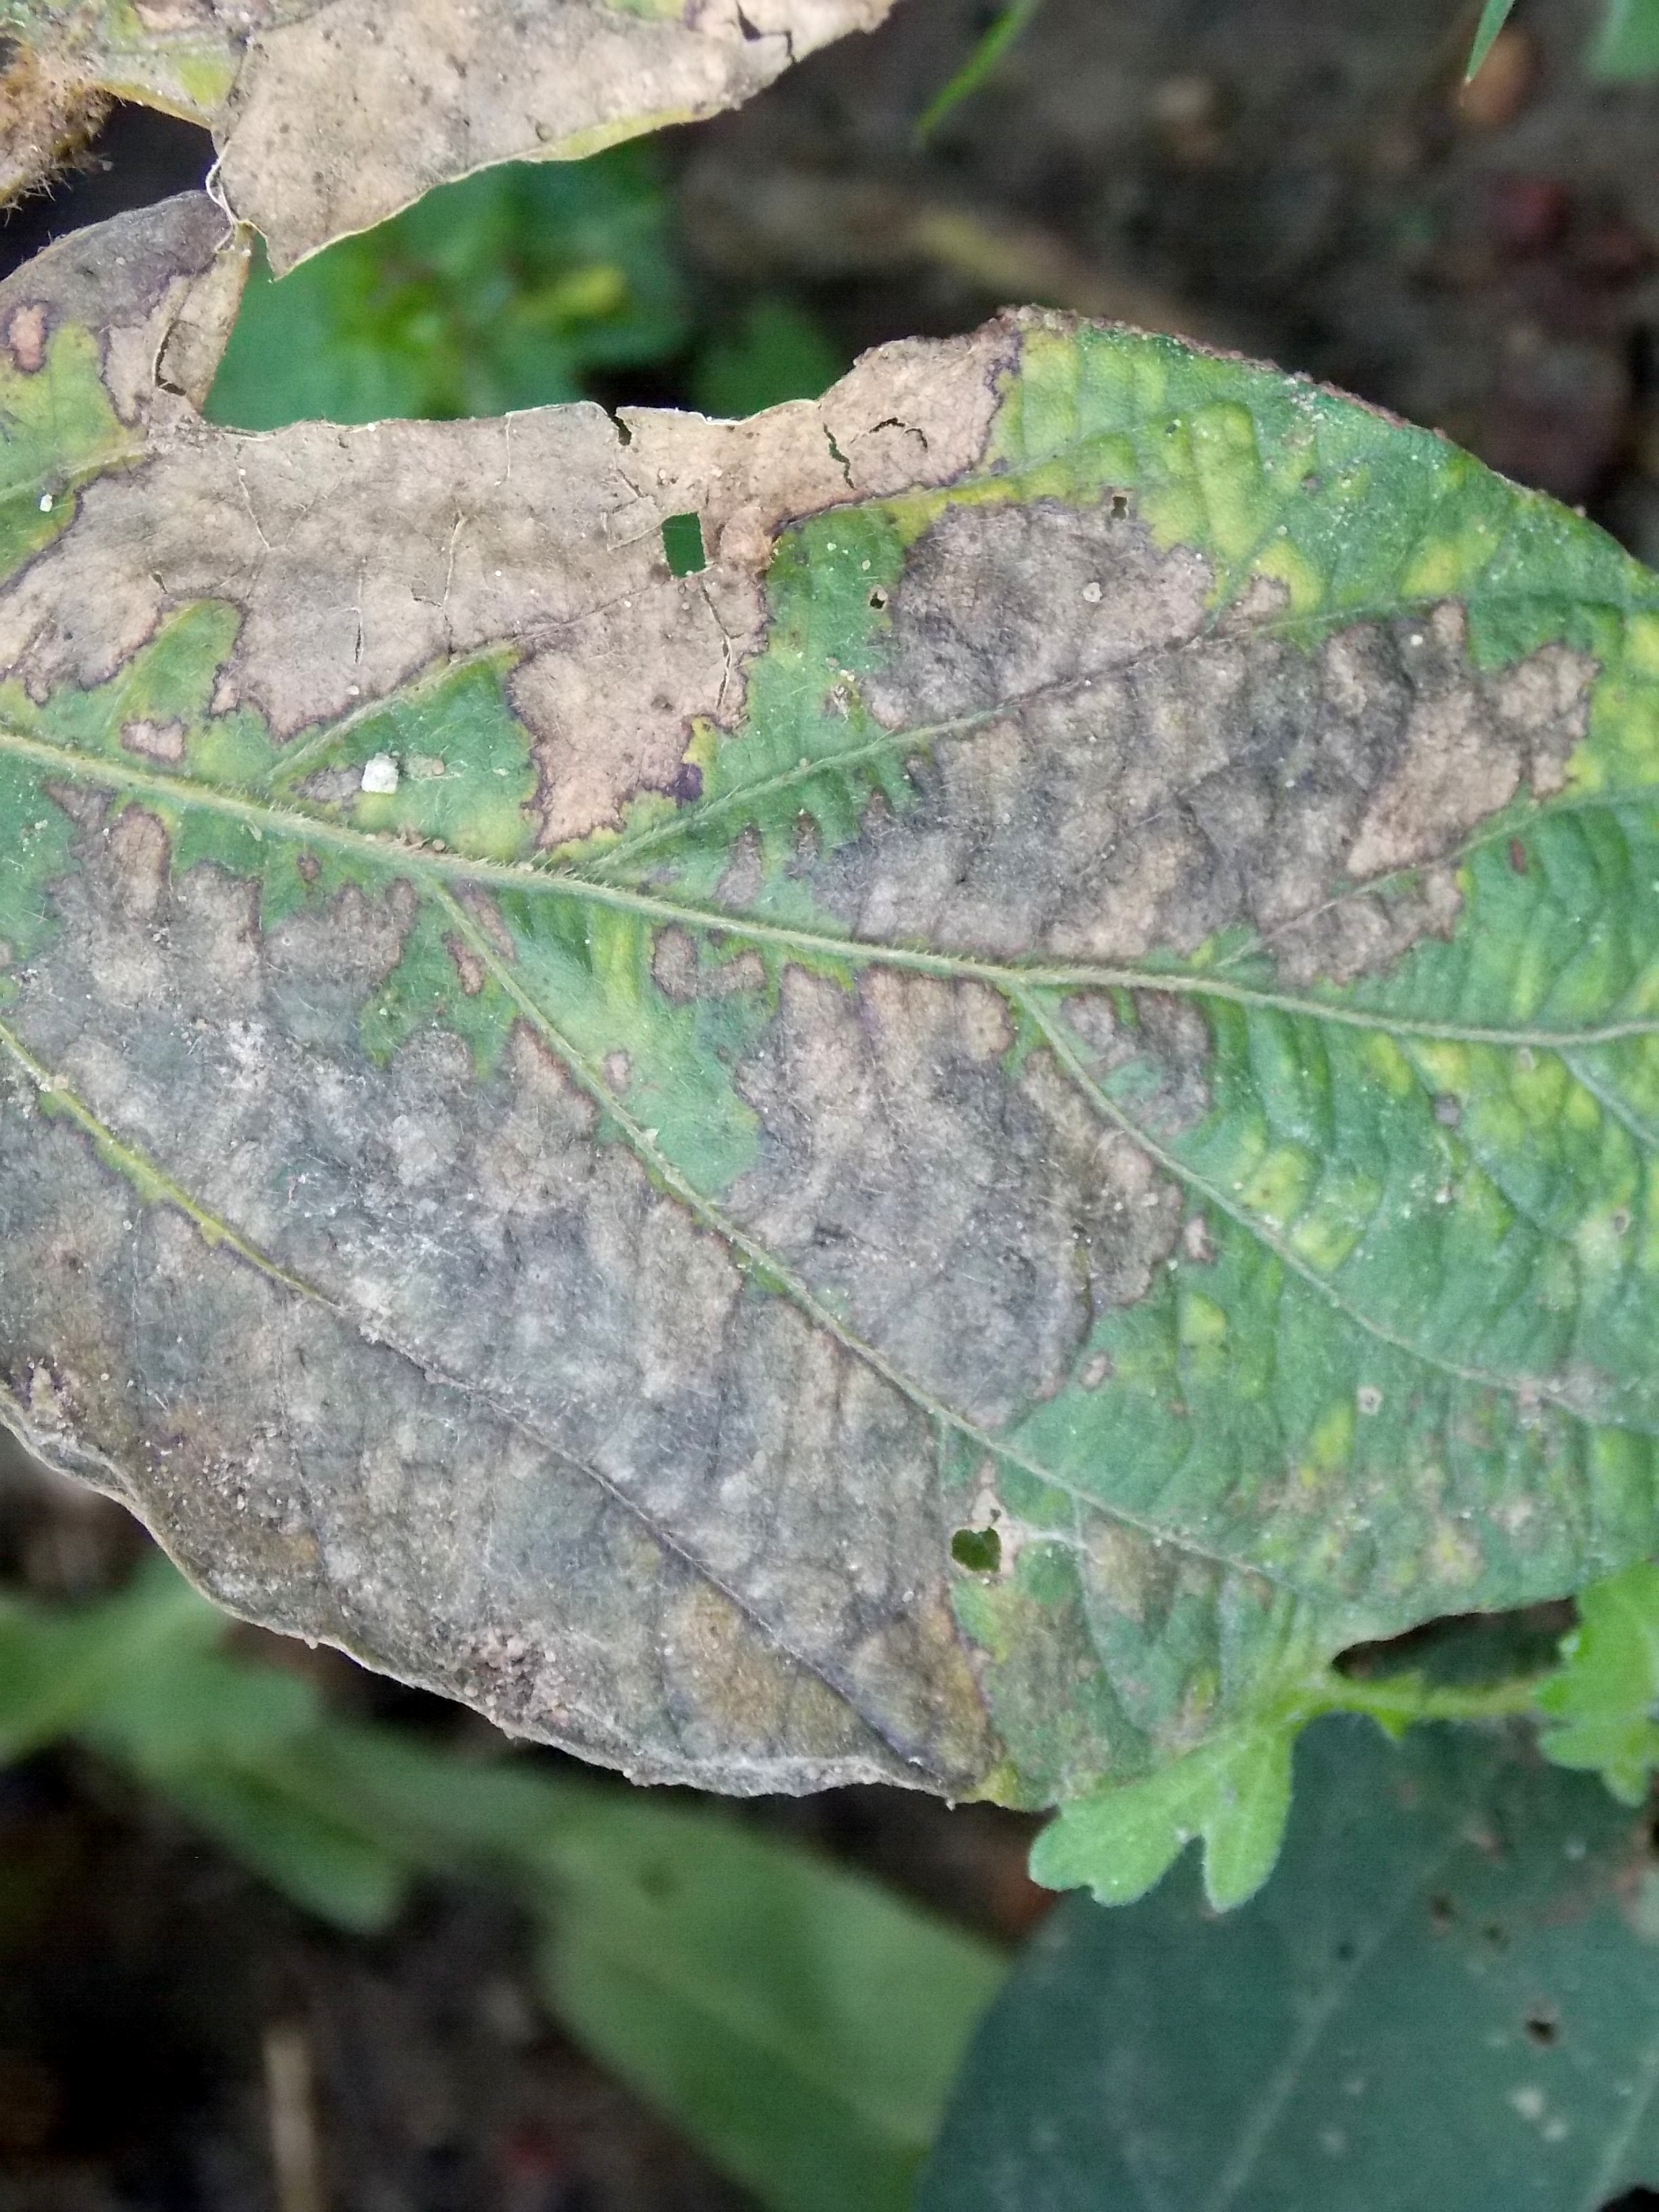
Label: Disease